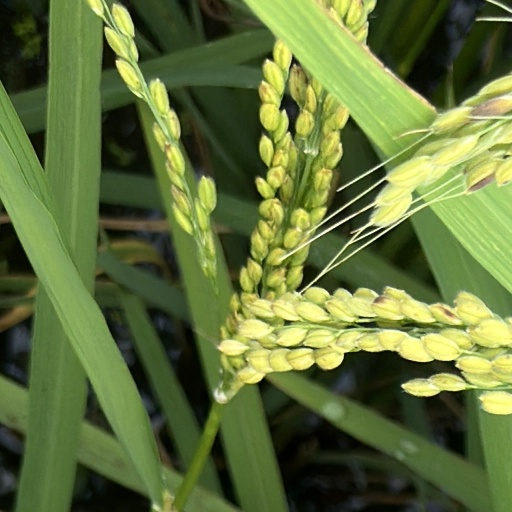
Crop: rice